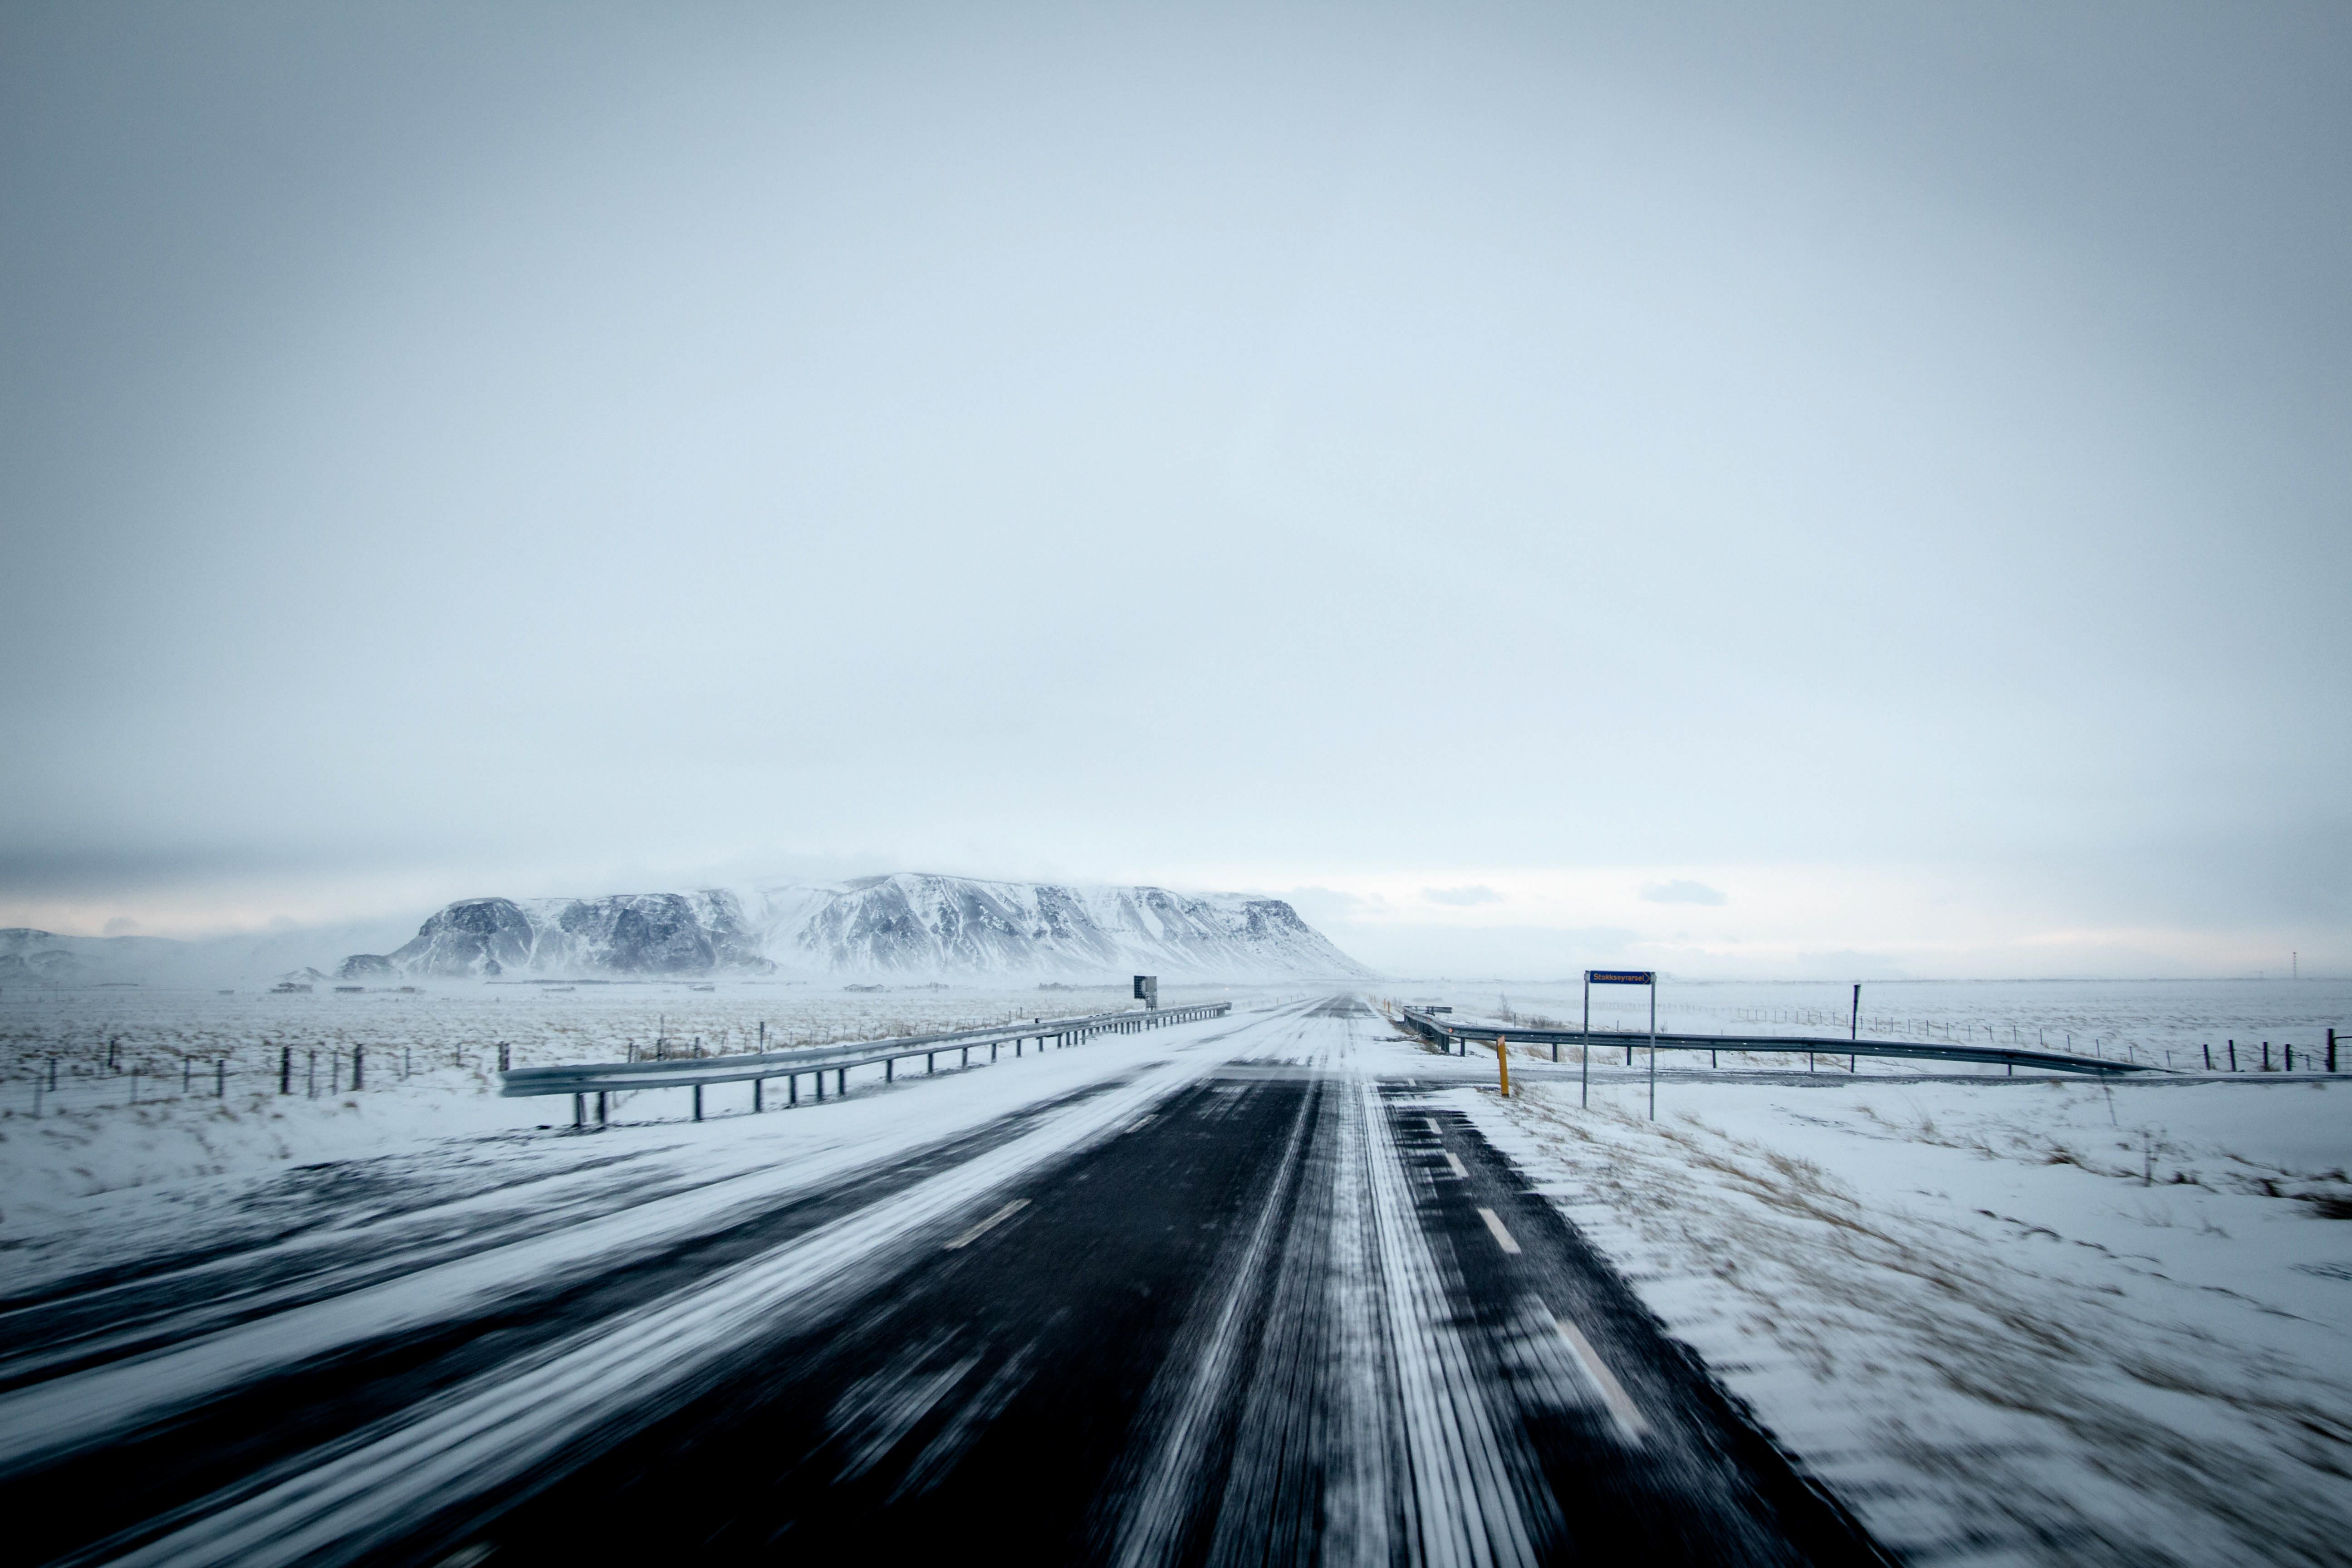
horizon, snow, winter, road, street, morning, wave, highway, ice, weather, season, mountains, freezing, atmospheric phenomenon, atmosphere of earth, whitespace